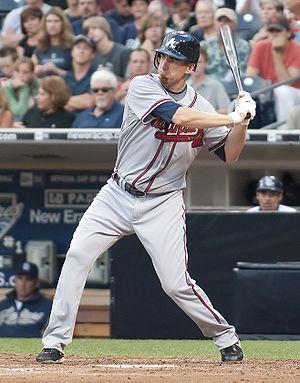
David Adam LaRoche est un joueur de premier but au baseball.